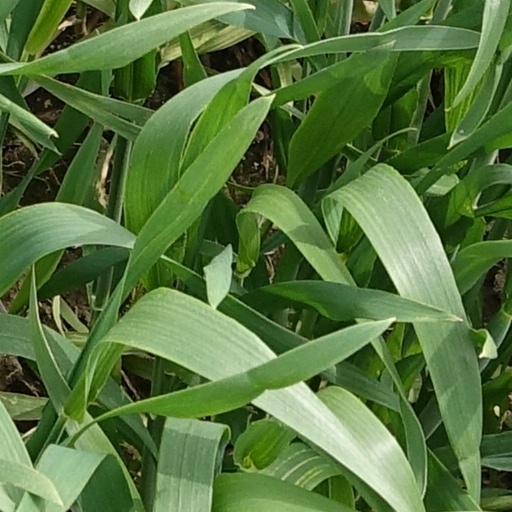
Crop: wheat